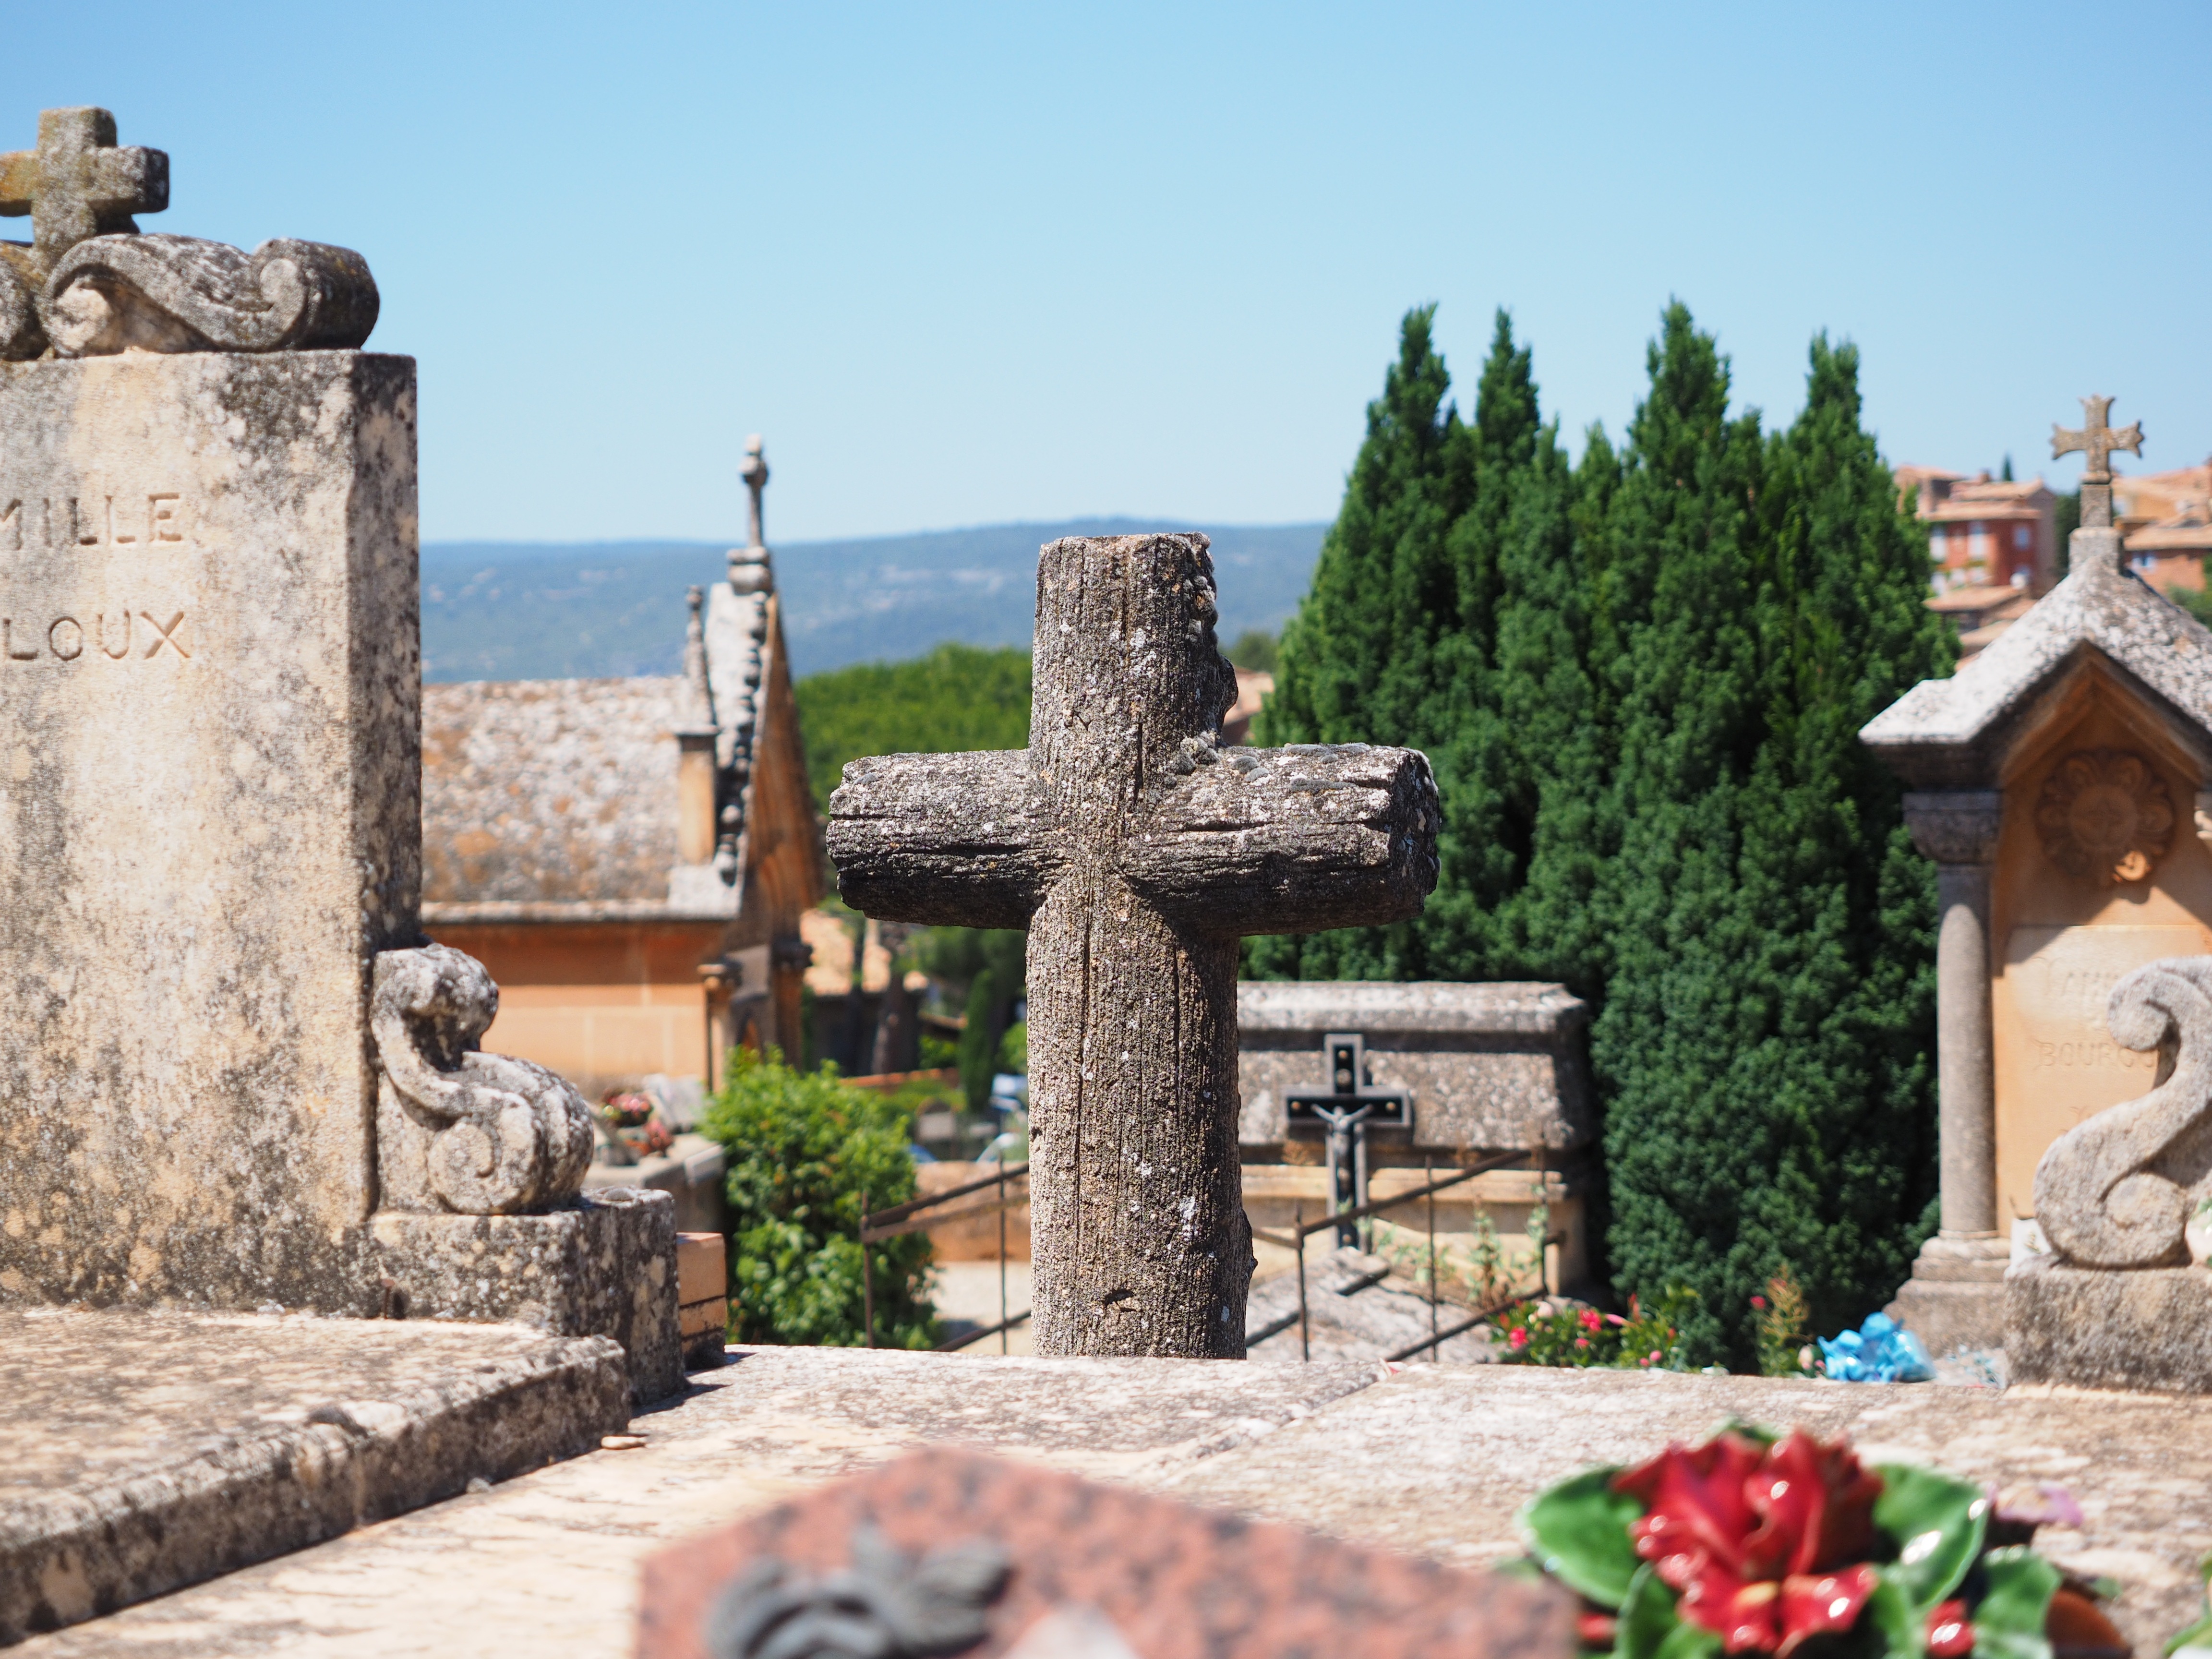
architecture, old, stone, monument, vacation, village, cottage, religion, castle, landmark, memory, rest, cross, cemetery, tombstone, death, tourism, places of interest, grave, religious, gravestone, faith, ruins, loneliness, monastery, headstone, commemorate, christianity, monumental, bury, tomb, die, estate, roussillon, graves, churchyard, silent, historically, tomb figure, mourning, farewell, monuments, funeral, eternity, survivors, resting place, deceased, grave stones, memorial stone, grabschmuck, burial ground, old cemetery, stone cross, blumenschmunk, funeral place, final resting place, family grave, been thinking, god's acre, leichenhof, secular rite, ancient history